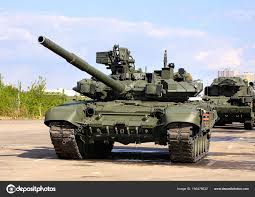
Label: Tank